Georgia Gould (cyclist)

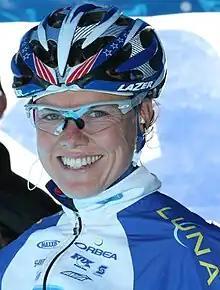
Georgia Gould at the XCO World Cup in Nove Mesto na Morave (CZE) on May 13, 2012

Georgia Gould (born January 5, 1980) is an American professional mountain bike and cyclocross competitor, and Olympian (2008, 2012). She has earned five career national championships – four in cross-country mountain bike in 2006, 2010, 2011 and 2012, and one in short track mountain bike in 2009. In 2012, Gould won the bronze medal at the London Olympic Games in cross country mountain bike. From 2006-2016 Gould was employed by the LUNA Pro Team. In 2012, Gould was named "North American MTB Woman of the Year" by VeloNews magazine. She is a direct descendent of railroad baron Jay Gould and currently resides in East Burke, Vermont with her husband, Dusty LaBarr.